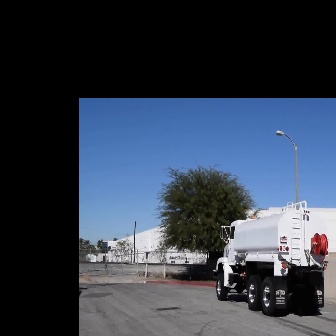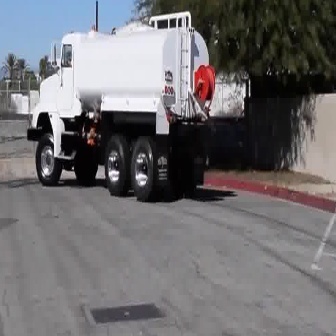
  Please identify the target specified by the bounding box [213,200,328,315] in the first image and locate it in the second image. Return the coordinates in [x_min,y_min,x_max,y_max] format.
Answer: [26,9,215,198]